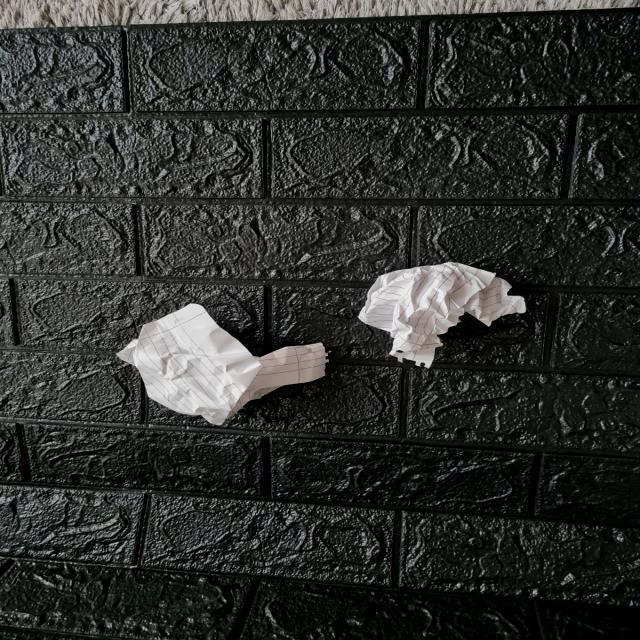
Label: tissues